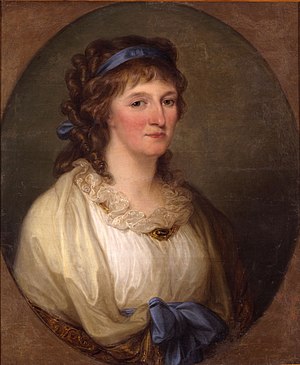
Leopold 3. af Anhalt-Dessau / Ægteskab og børn
Prinsesse Luise af Brandenburg-Schwedt.
Leopold 3. var en tysk fyrste, der fra 1751 til 1807 var fyrste og fra 1807 til 1817 den første hertug af det lille fyrstendømme Anhalt-Dessau i det centrale Tyskland. Han tilhørte Huset Askanien og var søn af fyrst Leopold 2. af Anhalt-Dessau.